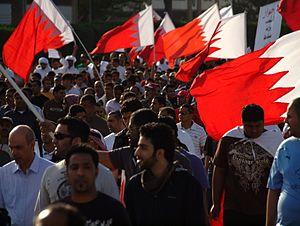
L'islam chiite à Bahreïn représente 62% de la population musulmane de Bahreïn. Selon le Washington Institute, les opinions des dirigeants chiites et sunnites à Bahreïn sont similaires à celles de leurs pays arabes voisins.